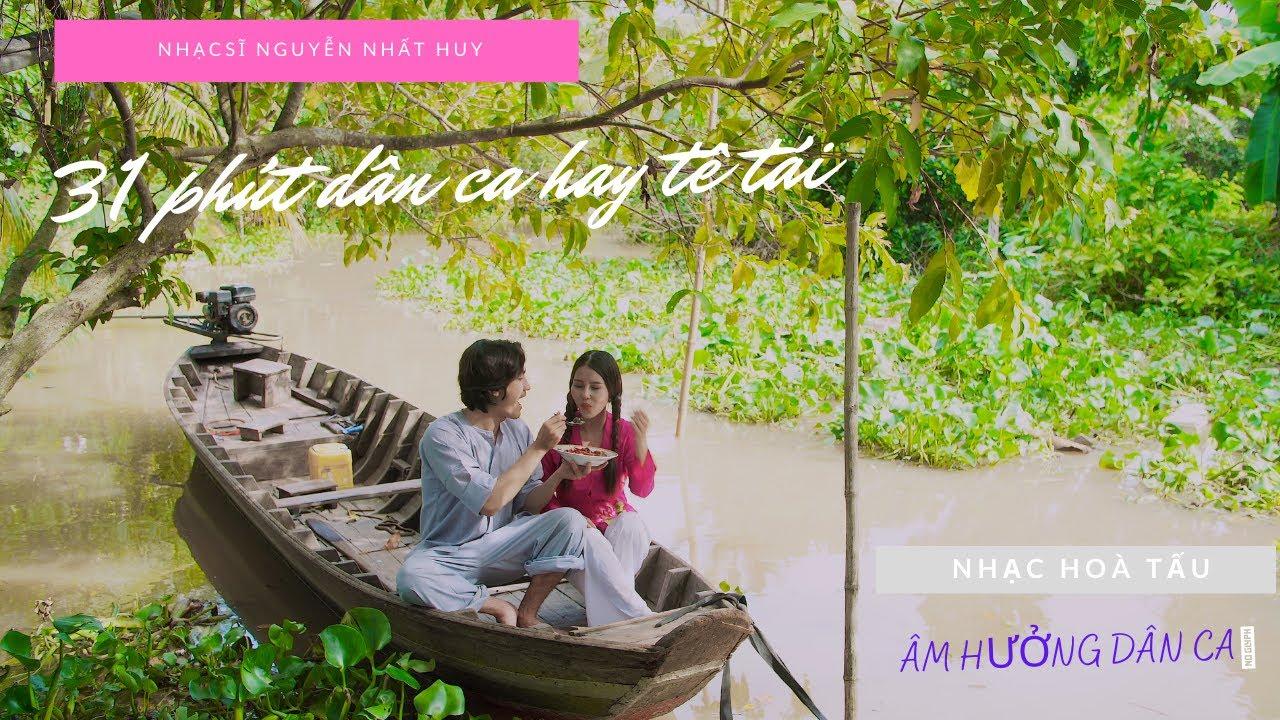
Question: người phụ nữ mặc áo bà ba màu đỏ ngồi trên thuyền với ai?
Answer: người đàn ông mặc áo bà ba màu trắng